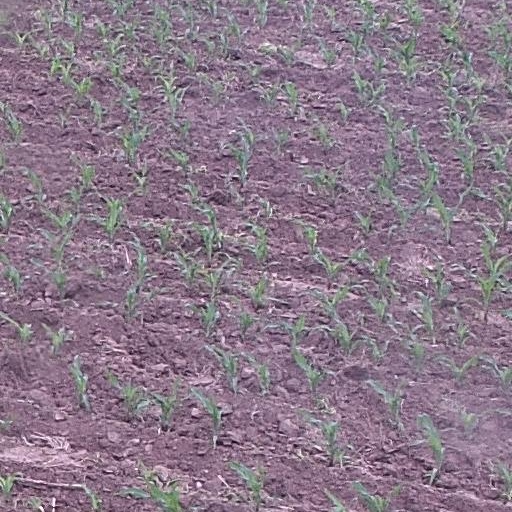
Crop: maize; corn